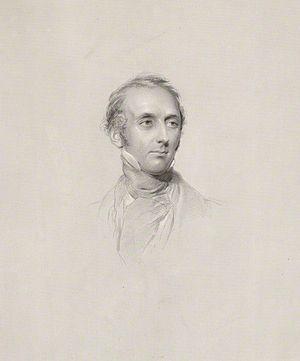
Charles Aston Key, né en 1793 et mort en 1849, est un chirurgien anglais.